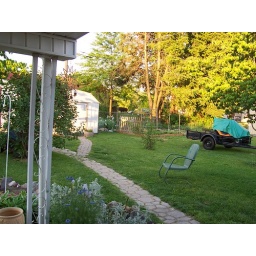
Side yard, Ann's flowers are the blue ones just in the lower left